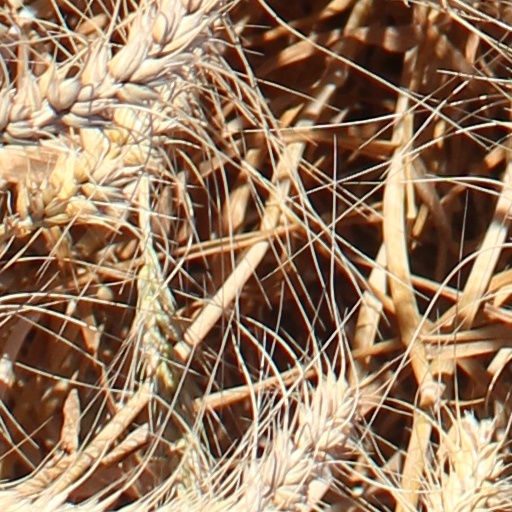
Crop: wheat